Richard Popplewell Pullan

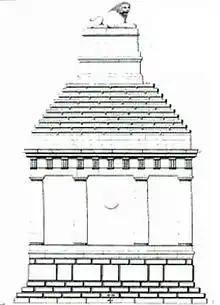
Pullan's sketch of what it would have looked like when it was first built. It is 18 metres high and faced in marble. The lion weighs 6 tons.

The Lion of Knidos was found in 1858 by Pullan as he walked the cliffs near where he was helping Charles Thomas Newton to excavate the ancient Greek city of Knidos. Royal Engineer Robert Murdoch Smith was given the task of assisting. He was presented with the lion statue that had fallen onto its front face. The limestone core of the monument was still there but the marble cladding and other details had either been stolen or lay around where it had fallen. Smith was able to replace and move each of the remaining stones which allowed the engineer to write a detailed report on the structure. Pullan created an orthographic drawing of the building. It is thought to be a good reproduction of what the whole structure would have looked like. The Lion of Knidos was loaded onto the naval ship "HMS Supply" and shipped to London. It is now in the British Museum.